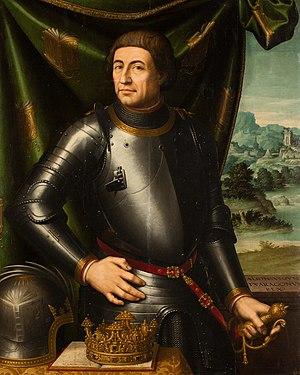
Juan de Juanes, est né à La Font de la Figuera sous le nom de Vicente Juan Masip, fils de Vicente Masip près de Valence vers 1507. Il est mort à Bocairente le 21 décembre 1579. Considéré comme le plus important peintre de son époque à Valence, il est surnommé le second Raphaël. Il s'est consacré principalement à la peinture religieuse.